Francis Willughby

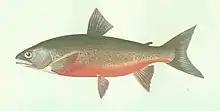
Drawing of a trout-like fish

Much of Willughby's written work has been lost, along with his scientific equipment and most of his collections of items of natural history interest; what remains is largely owned by the family and housed in the University of Nottingham Middleton archive. The "Ornithology" influenced Réamur in organising his great bird collection, and Brisson in the compilation of his own work on the topic. Georges Cuvier commented on the influence of the "Historia Piscium", and Carl Linnaeus from 1735 onwards relied heavily on Willughby and Ray's books in his "Systema Naturae", the basis of binomial nomenclature.